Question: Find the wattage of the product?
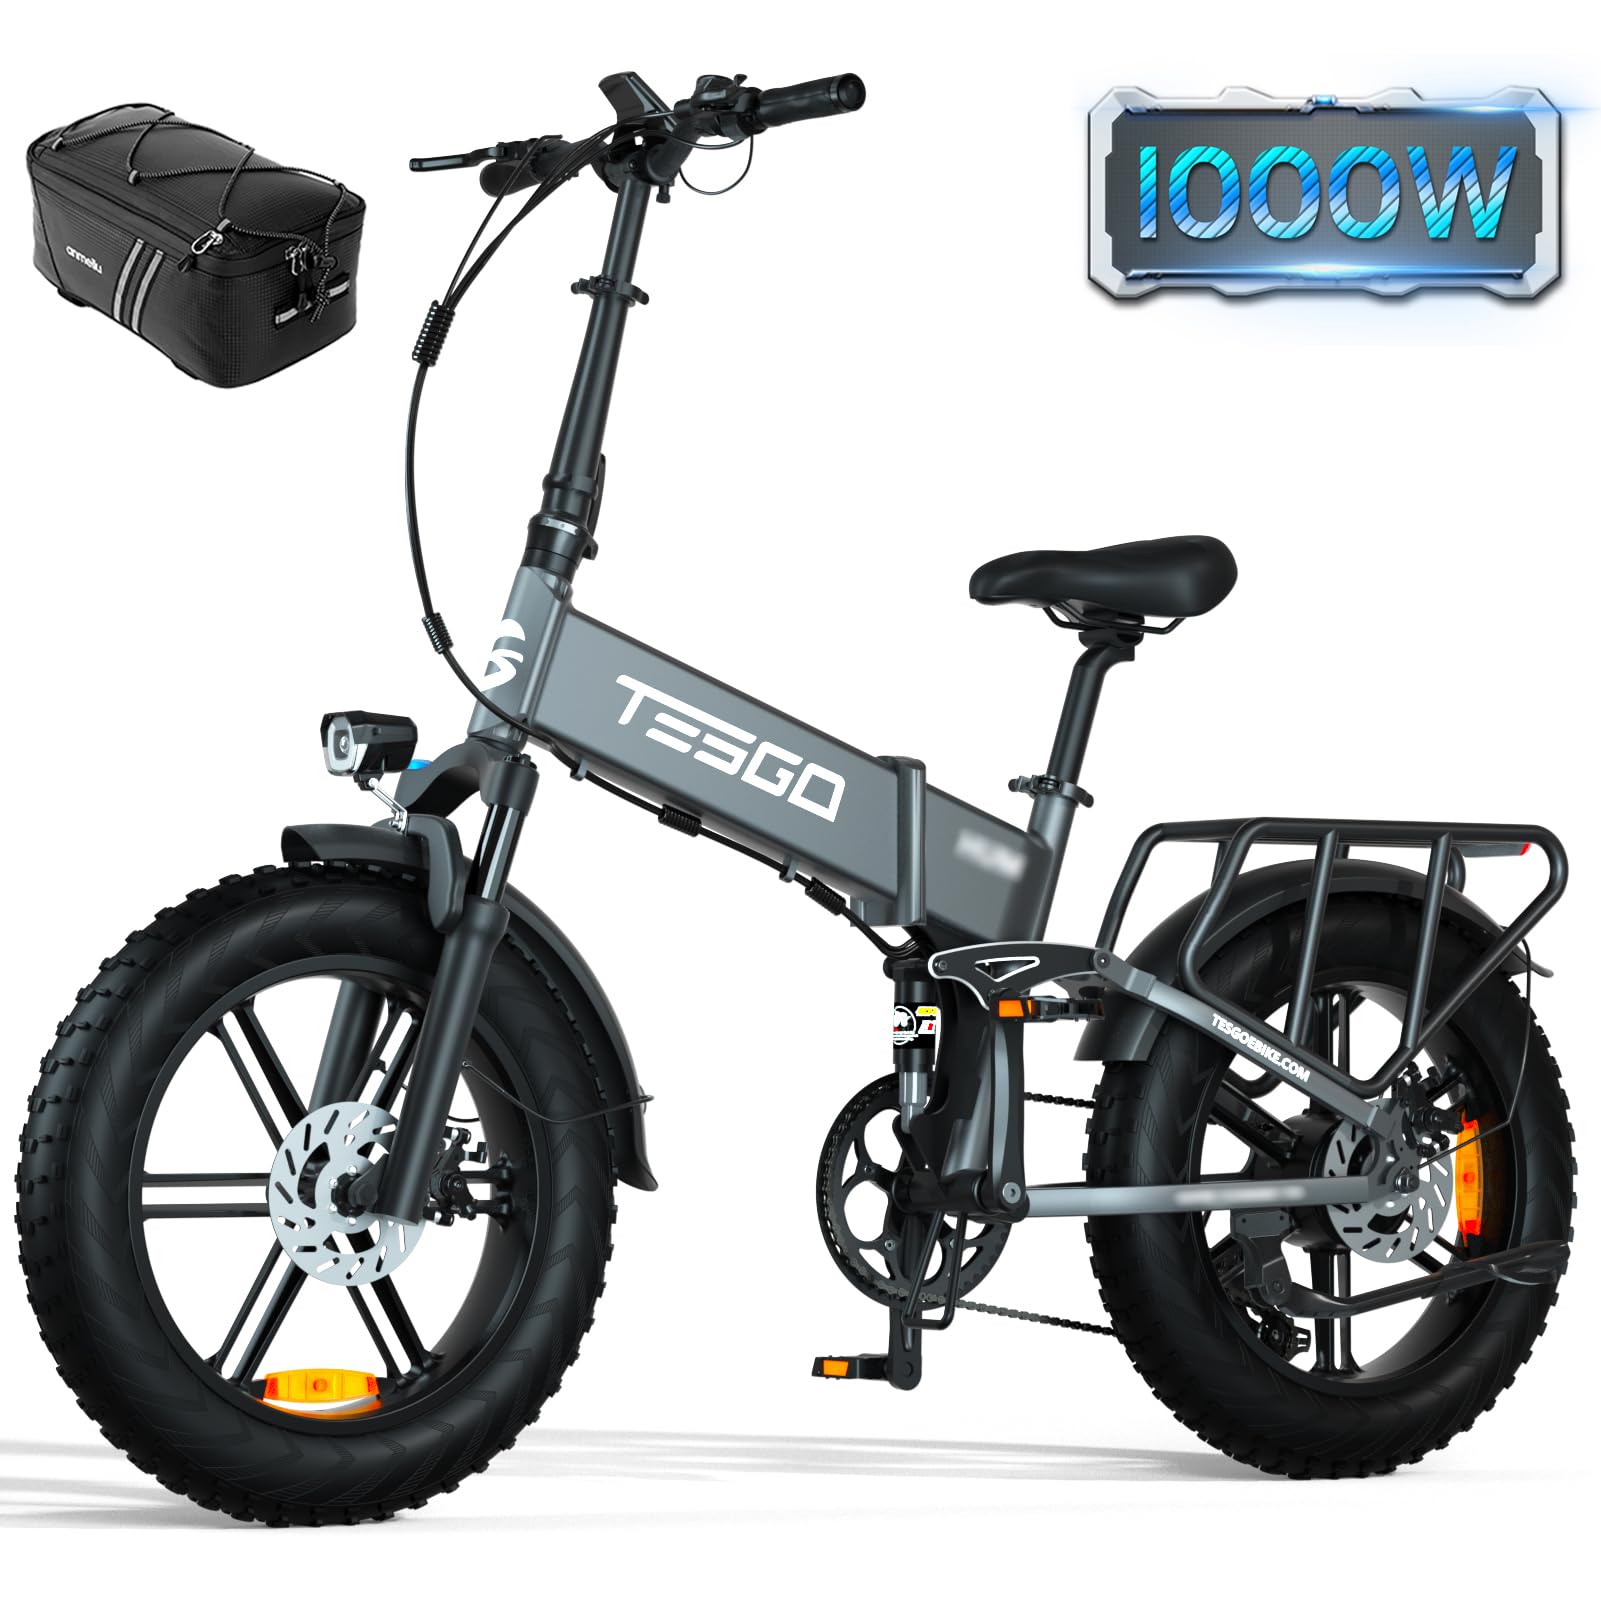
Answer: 1000.0 watt